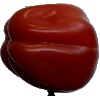
Label: Tomato Heart 1